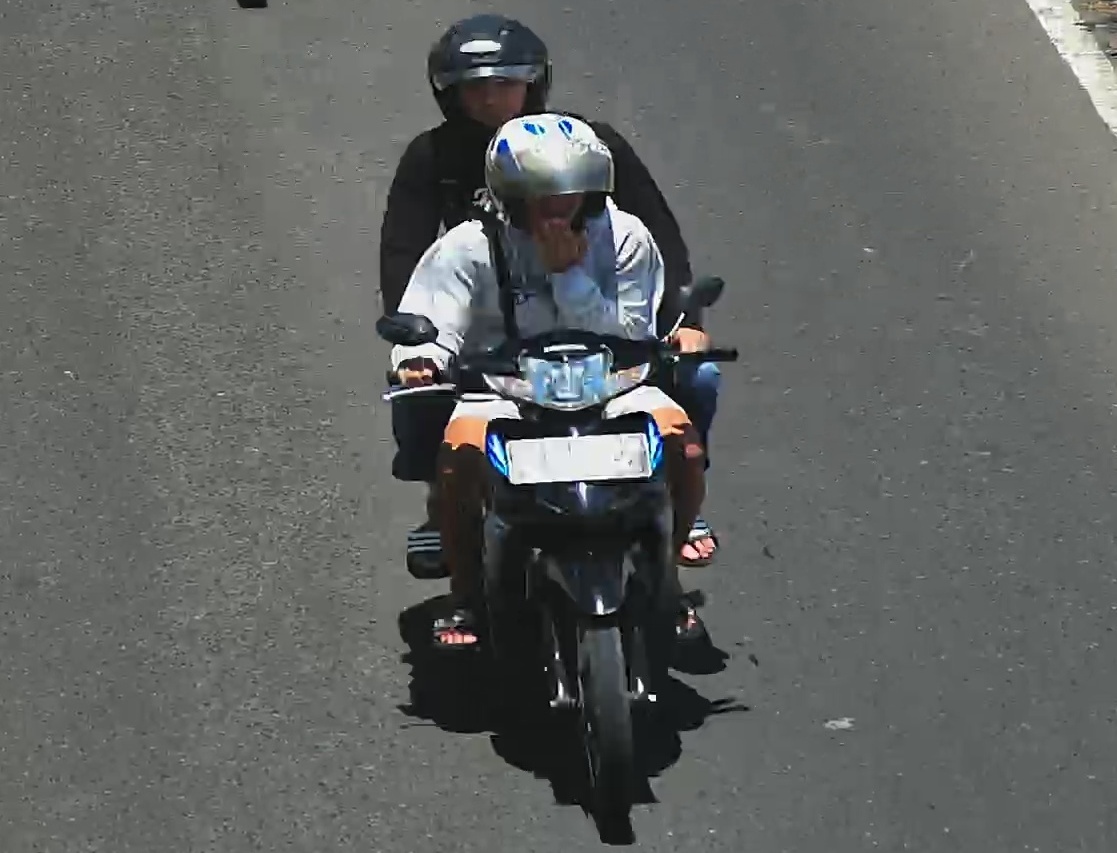
person-with-helmet: 2
person-without-helmet: 0